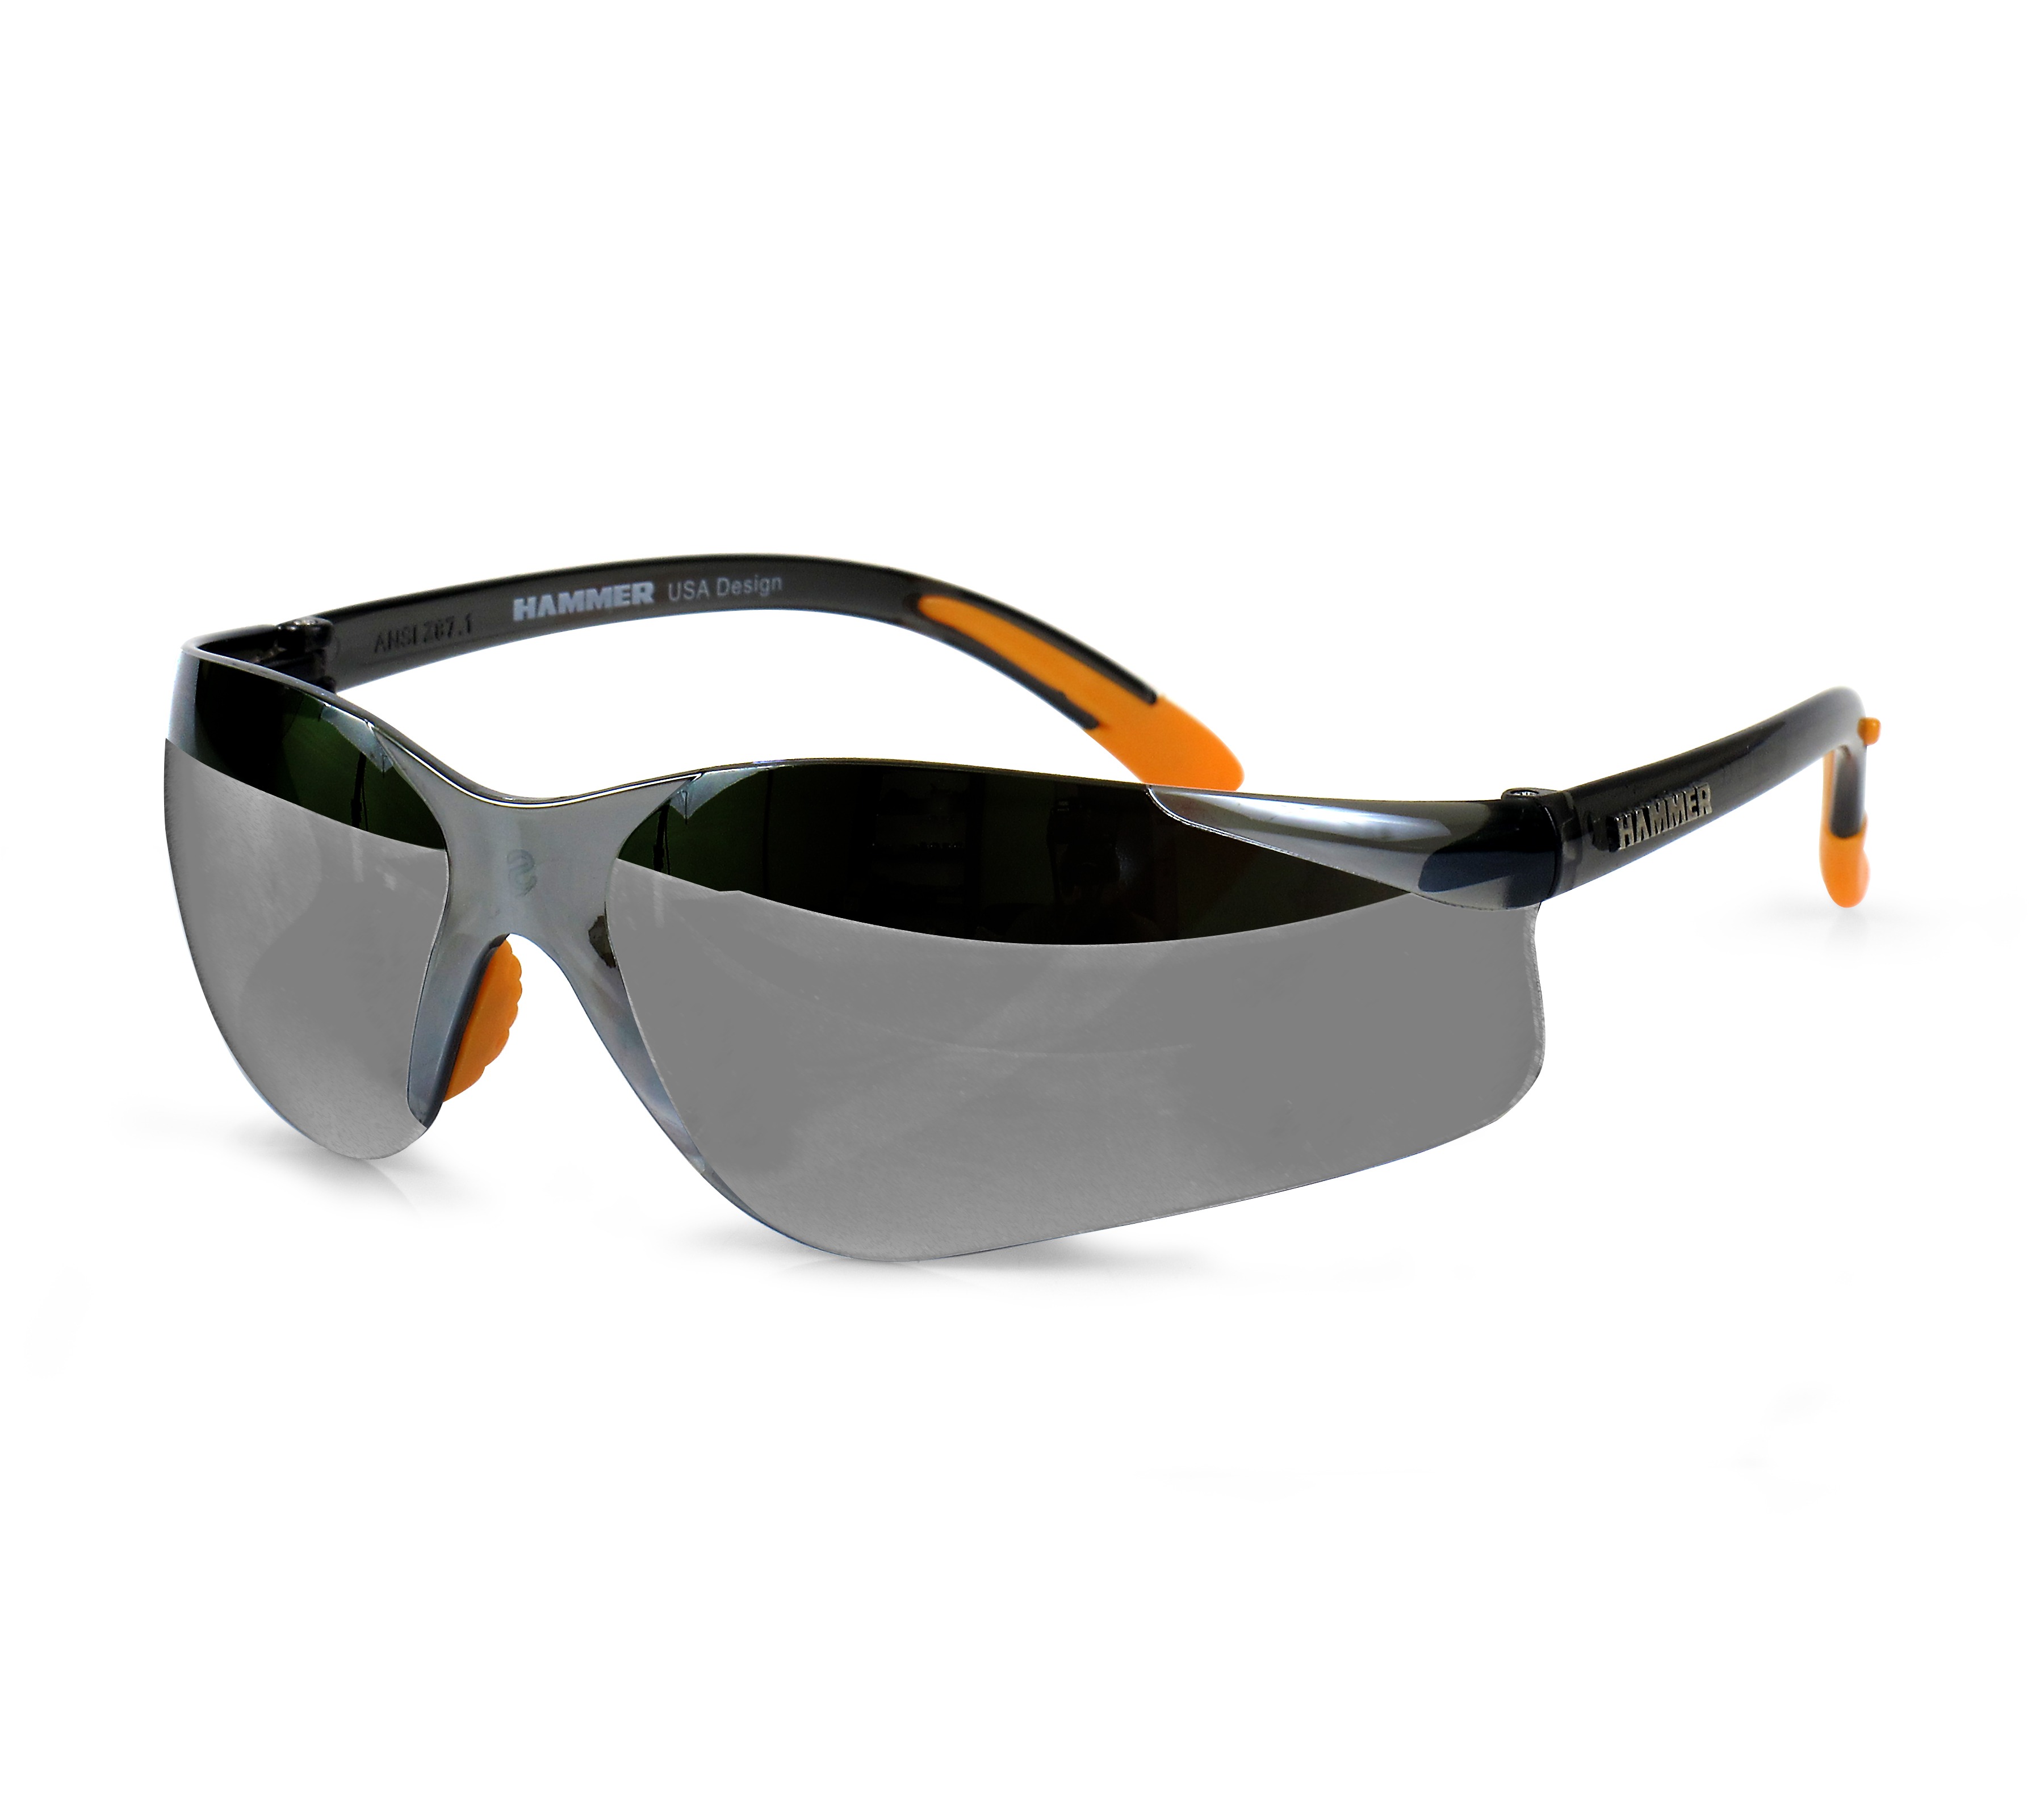
macro, sunglasses, glasses, goggles, eyewear, fashion accessory, vision care